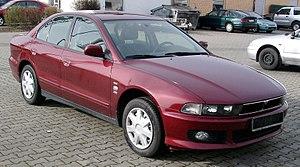
La Mitsubishi Galant est une berline vendue par Mitsubishi de 1969 to 2012 sous neuf générations distinctes. Elle est motorisée par un moteur 4 cylindres ou par un V6.